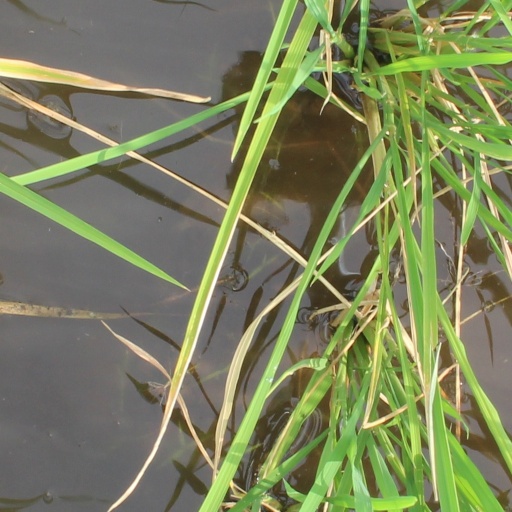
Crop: rice